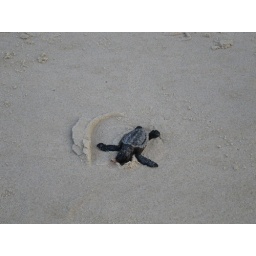
A baby turtle on the beach in Surfers Paradise.